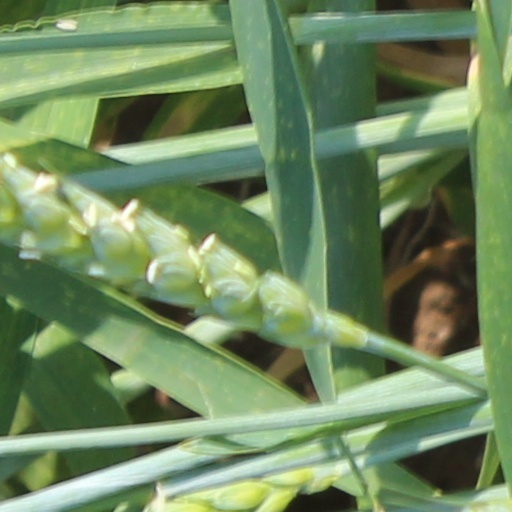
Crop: wheat